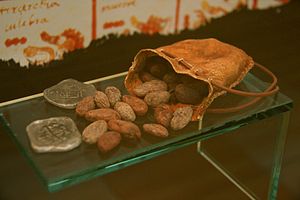
Varepenge
Cacaobønner, brugt som penge i Mellemamerika.
Varepenge er penge, hvis værdi kommer fra den vare, pengene er fremstillet af. Varepenge består altså af genstande, som har en almen kendt værdi i sig selv, ud over anvendelsen som penge. Varepenges skal ikke forveksles med naturalier, hvor der byttes uden en kendt værdiparameter.